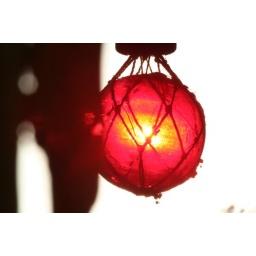
the sun is captured in a glass red ball